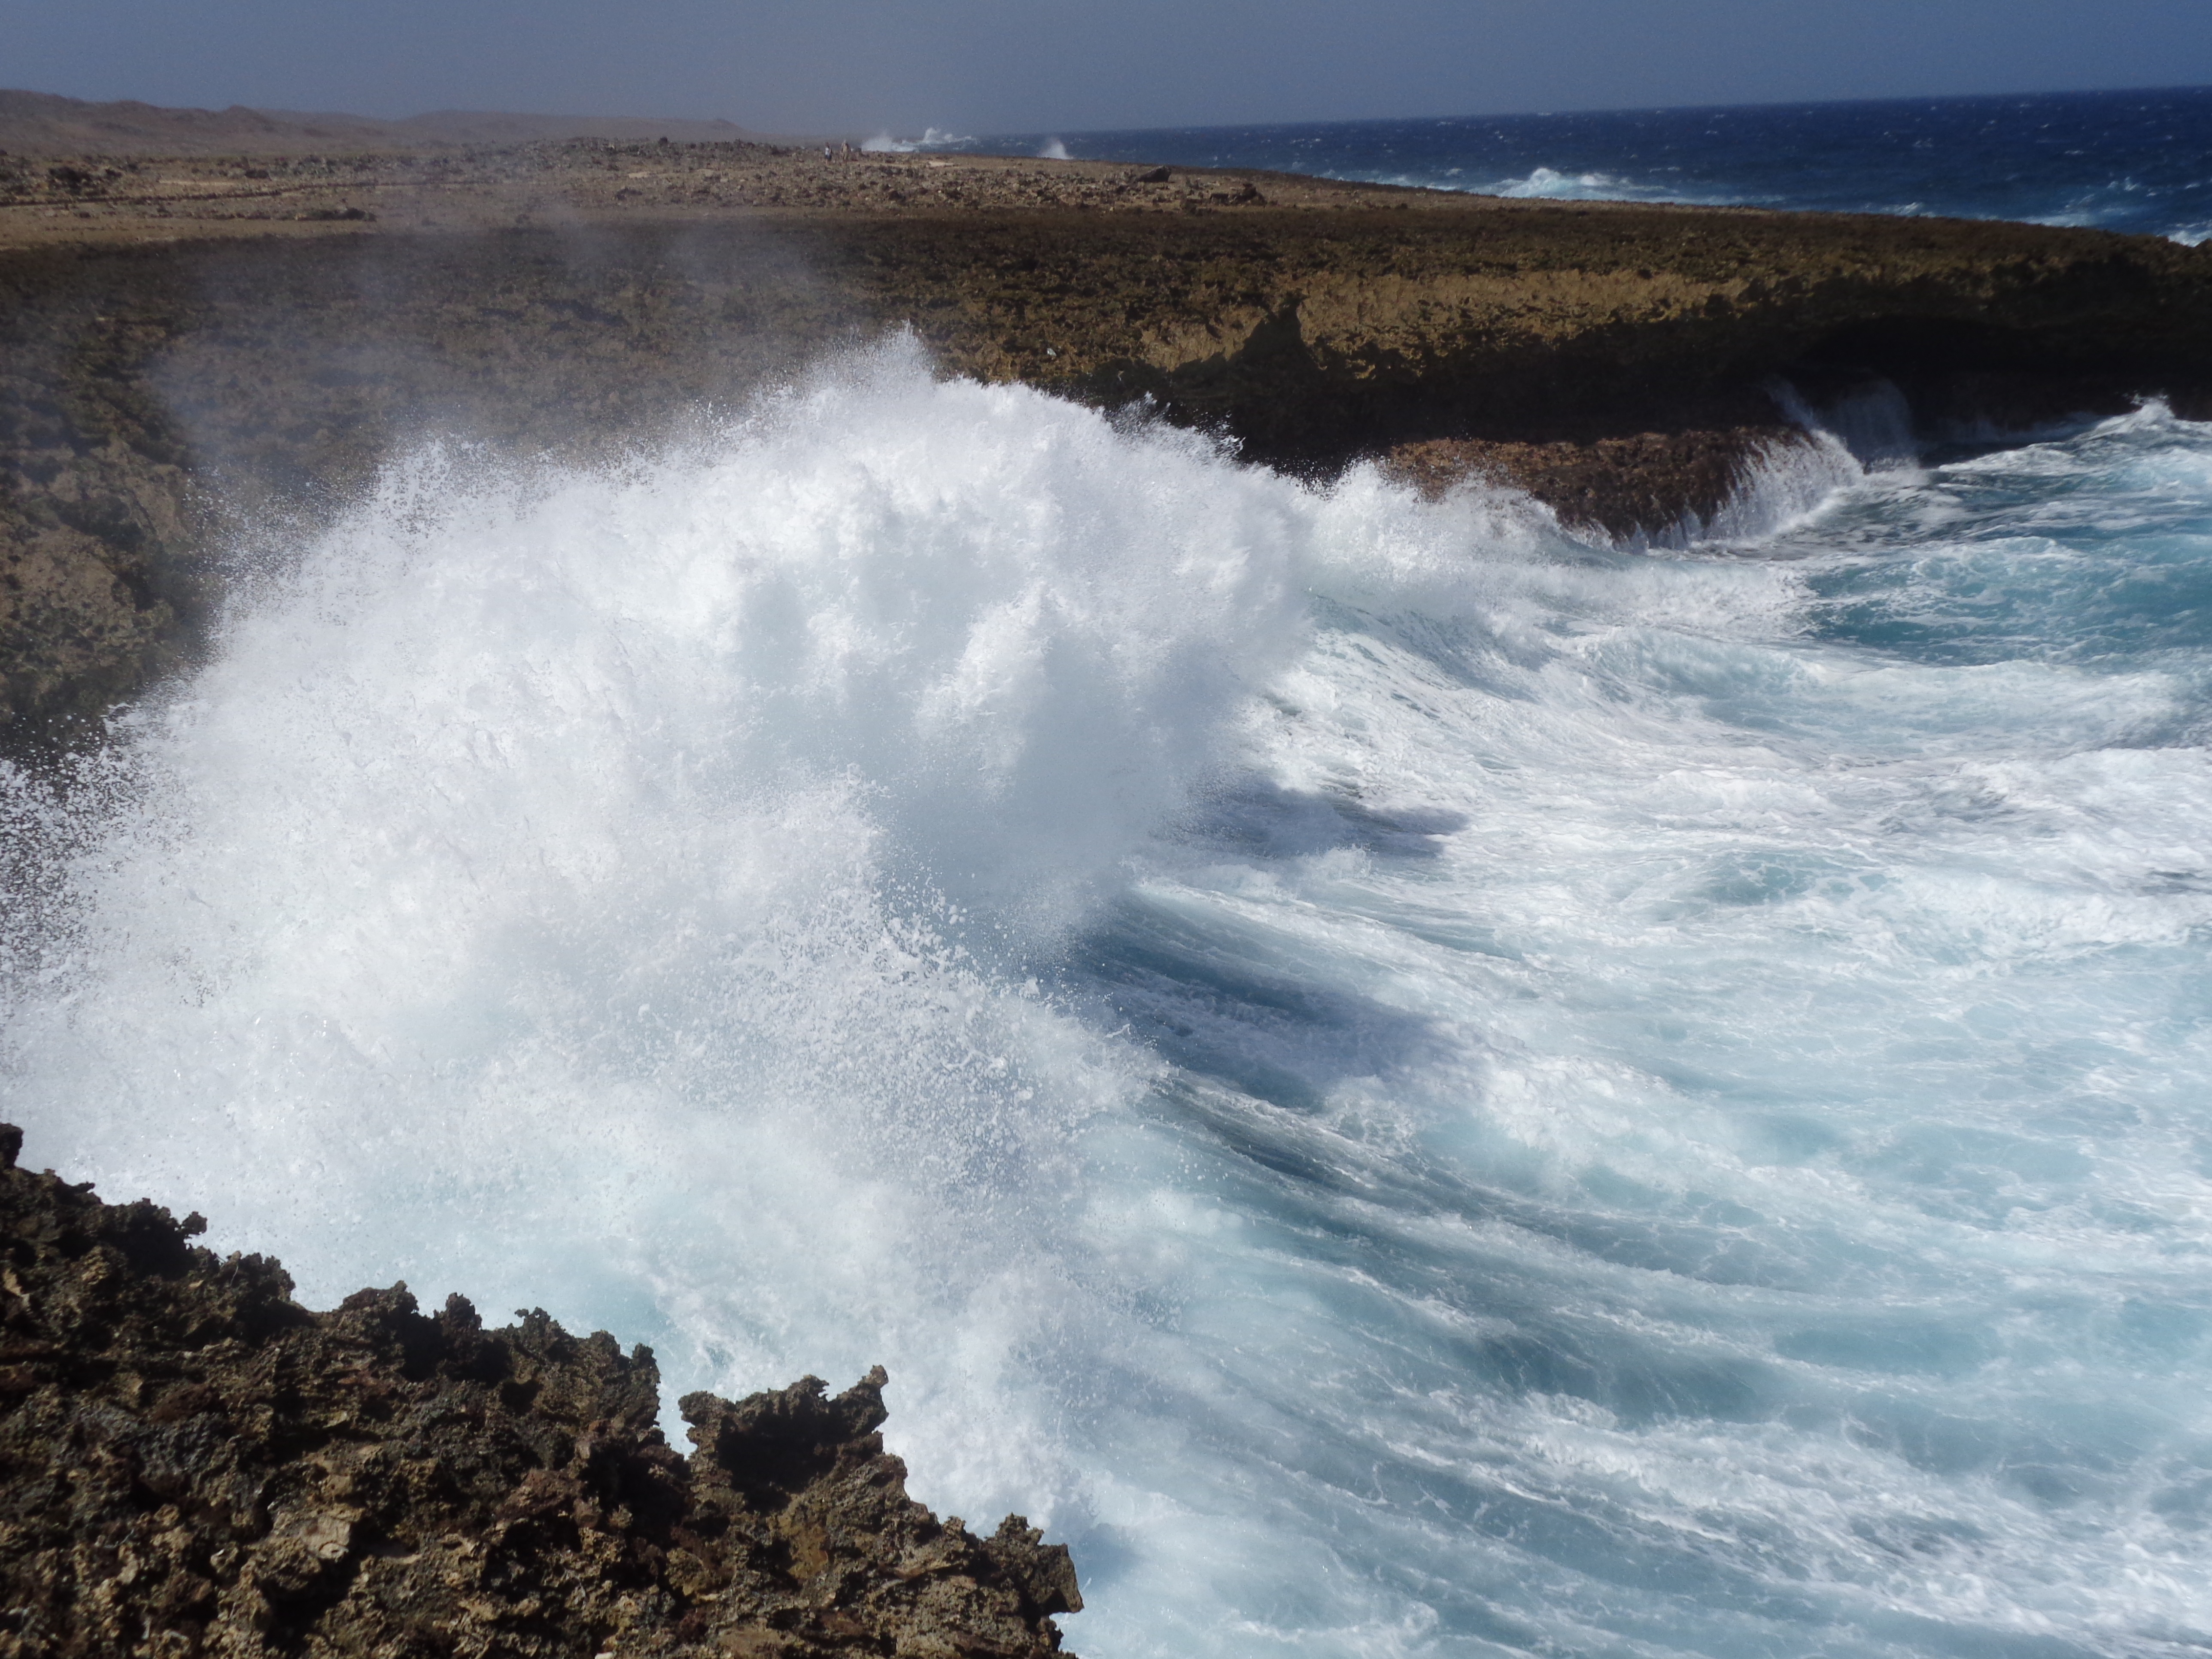
beach, sea, coast, water, rock, ocean, mountain, cloud, shore, wave, cliff, rapid, terrain, body of water, atmospheric phenomenon, geological phenomenon, wind wave